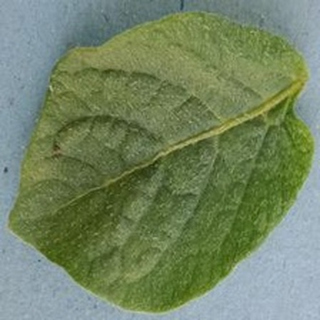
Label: healthy_potato